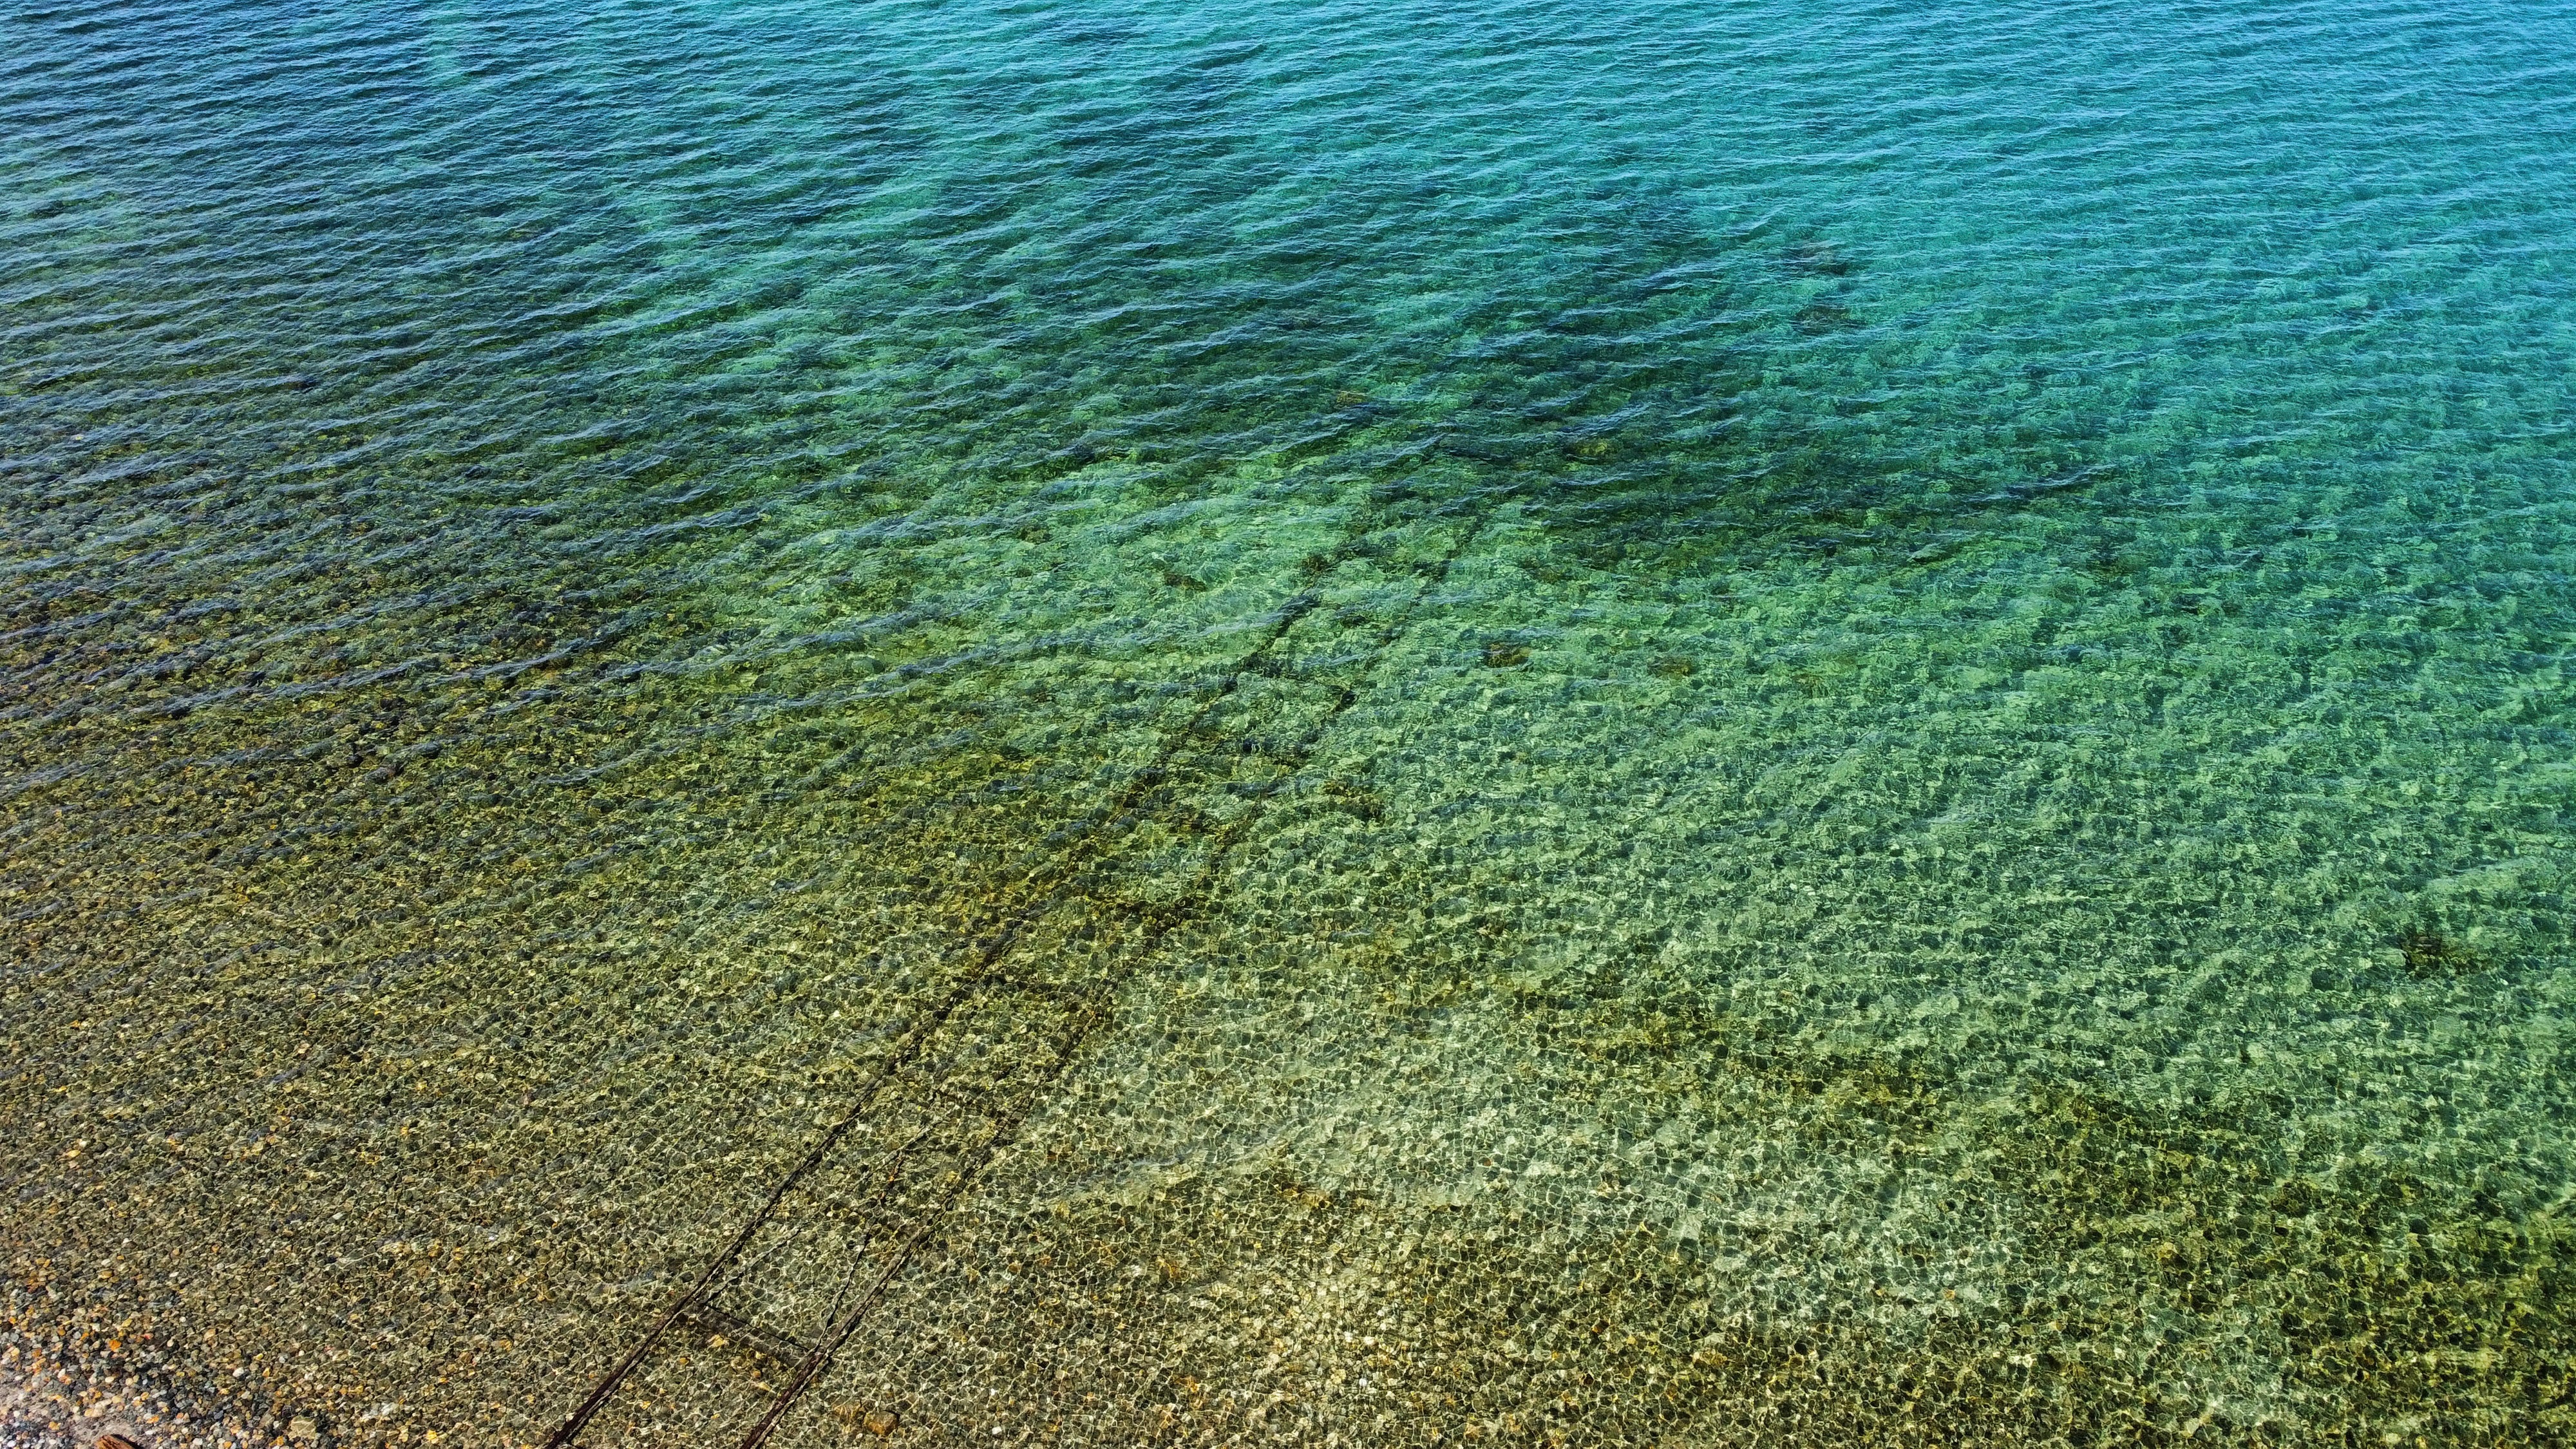
sea, water, azure, liquid, fluid, coastal and oceanic landforms, aqua, grass, horizon, natural landscape, lake, landscape, wind wave, ocean, coast, plant, electric blue, natural material, wave, tree, pattern, tropics, shoal, rectangle, reflection, sand, beach, algae, rock